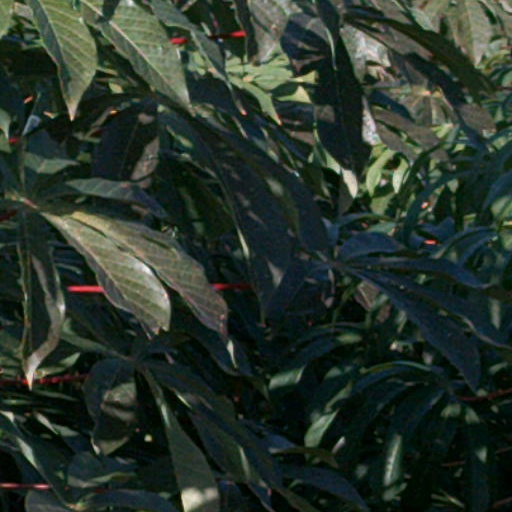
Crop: cassava